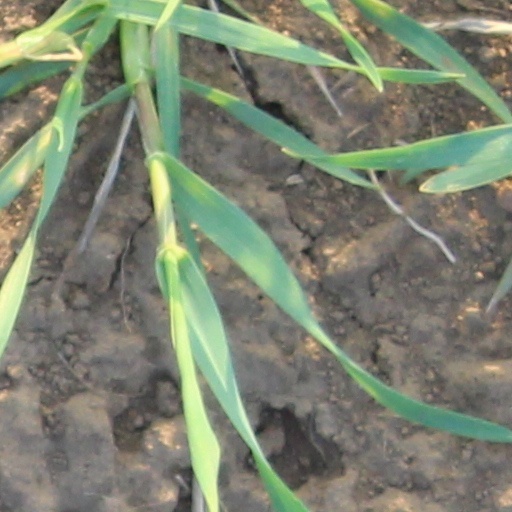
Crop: wheat